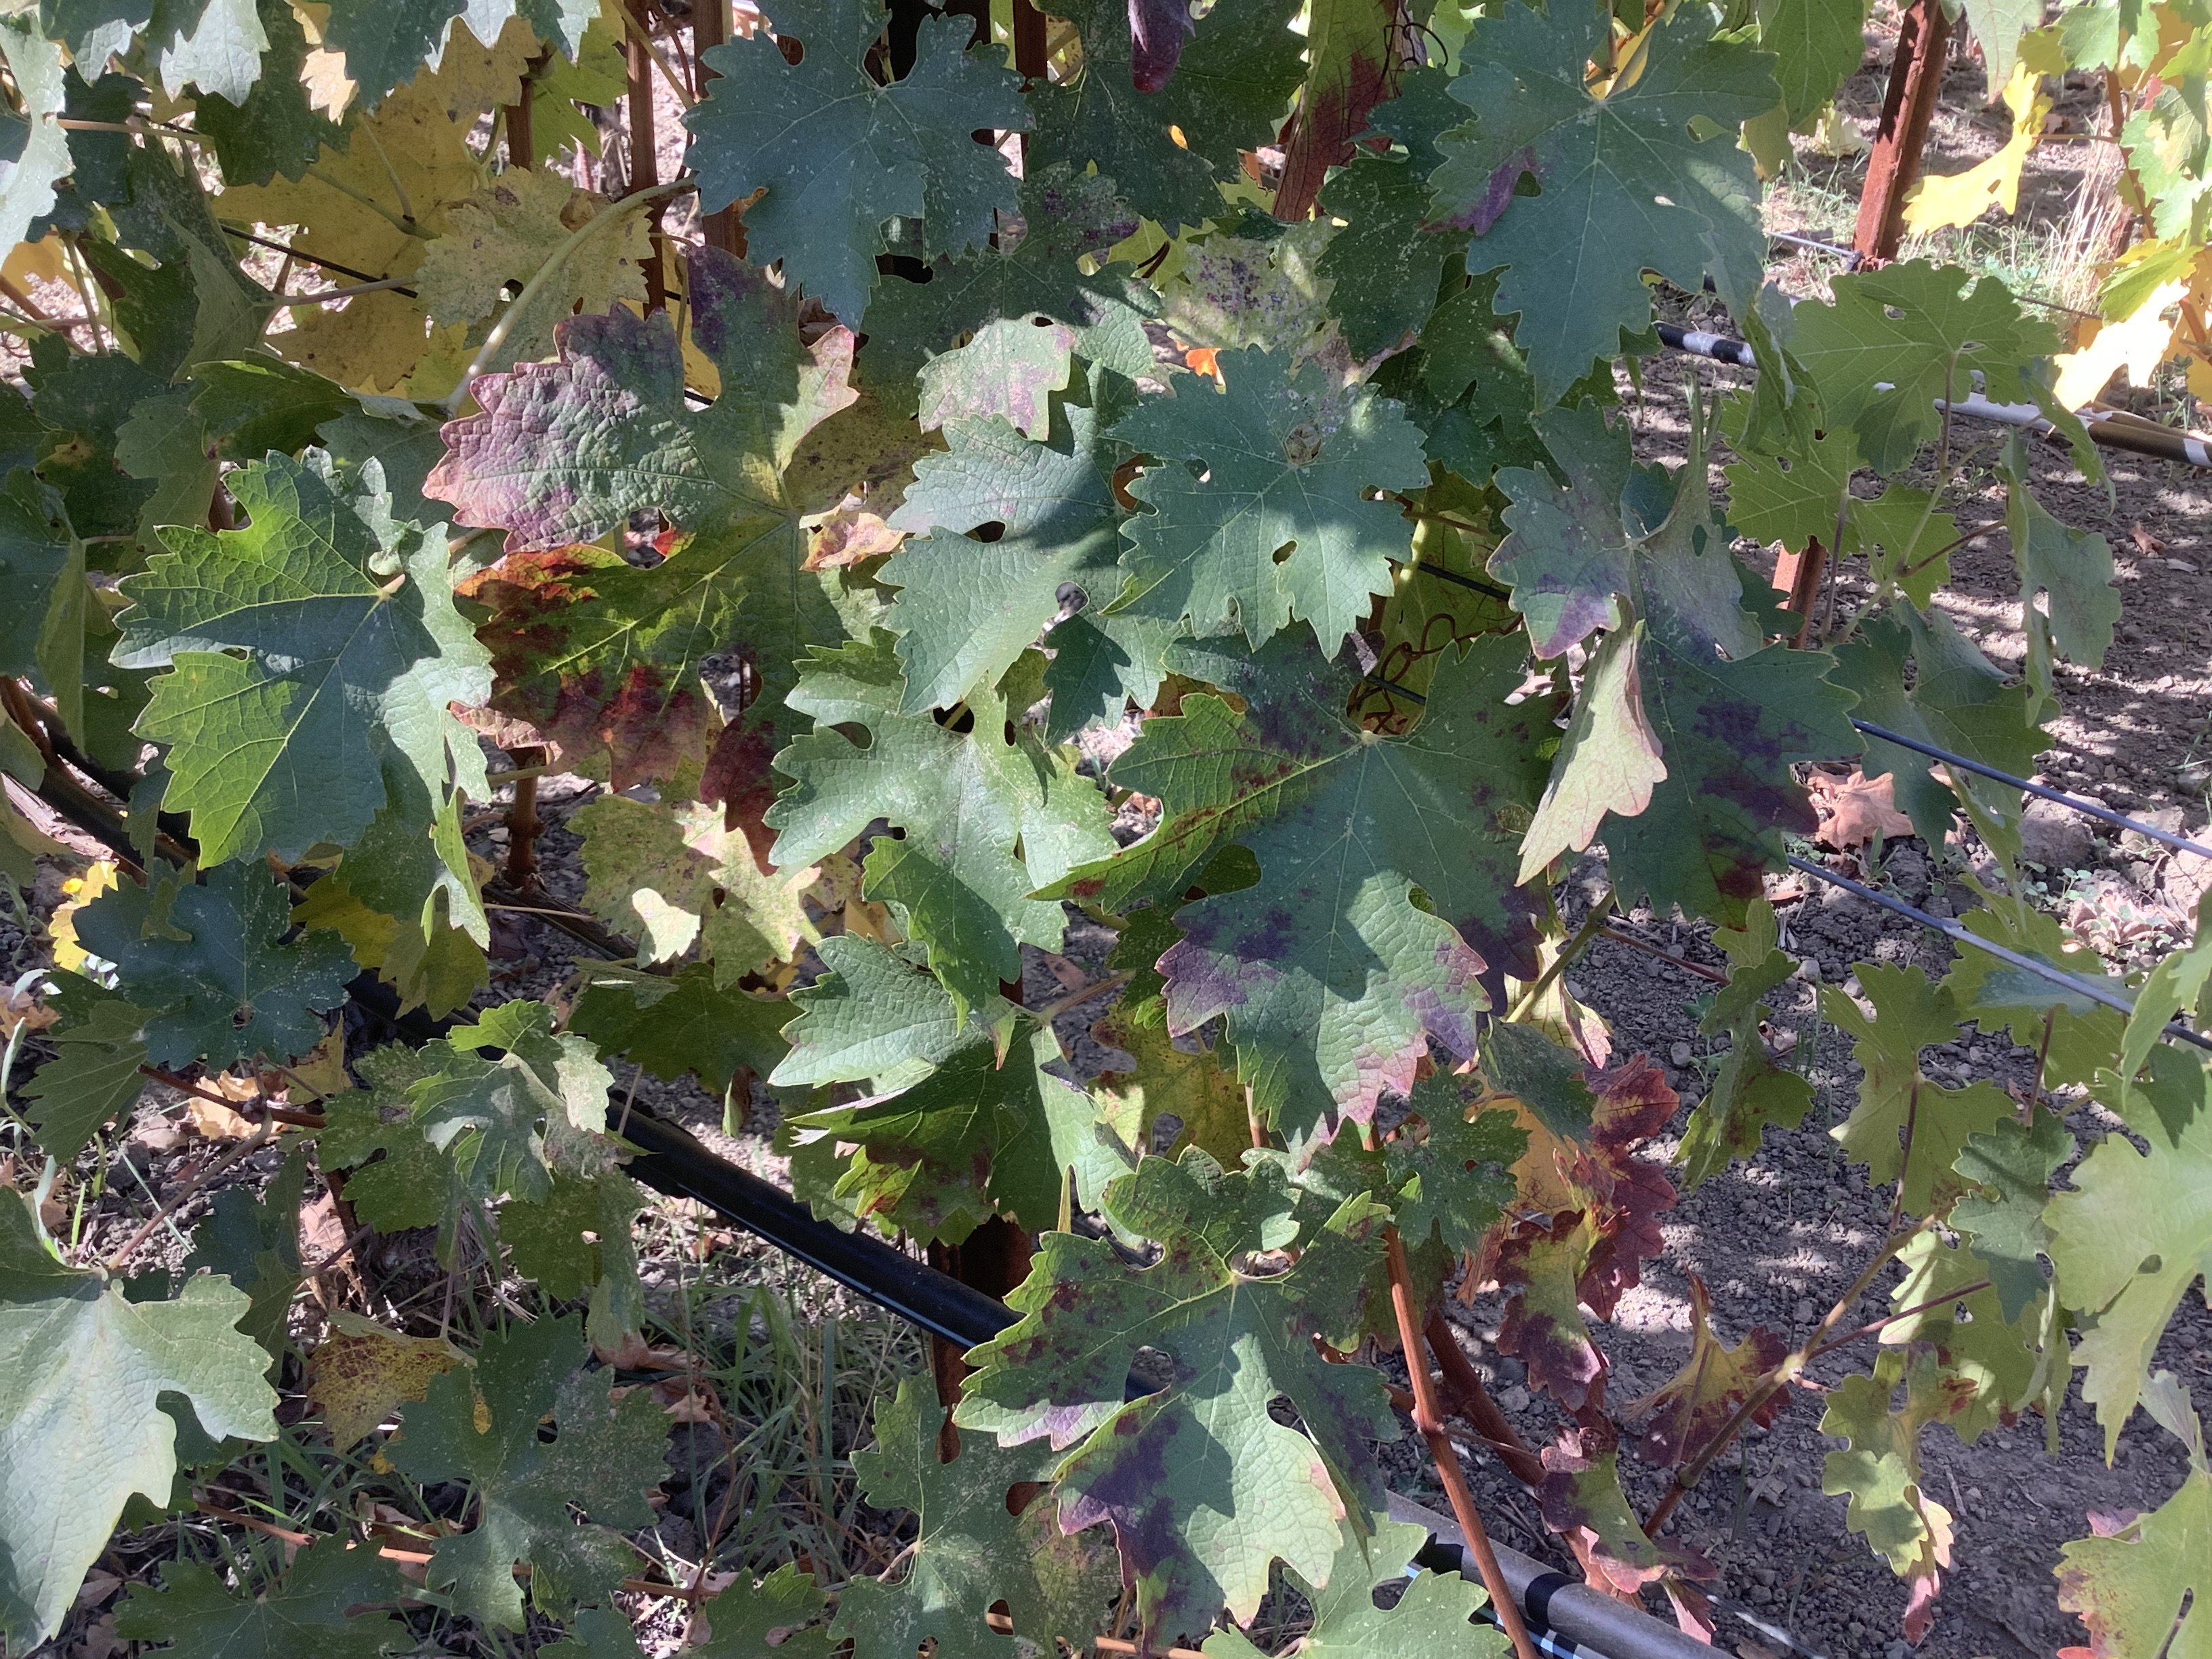
Label: Red Blotch